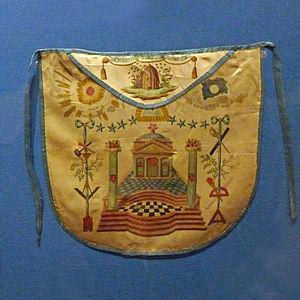
Franc-maçonnerie à Strasbourg
Jakin et Boaz sont, selon la Bible hébraïque, les noms des deux colonnes d'airain fabriquées par Hiram et placées par le roi Salomon à l'entrée du Temple de Jérusalem : « Le roi Salomon [...] dressa les colonnes dans le portique du temple ; il dressa la colonne de droite et la nomma Jakin ; puis il dressa la colonne de gauche et la nomma Boaz. »
Le Rite français, ou Rite français moderne, ou encore Rite moderne est un rite maçonnique constitué et codifié par le Grand Orient de France en 1783-1786 sous le nom de « Rit en 7 grades suivant le Régime du Grand Orient de France ». Consubstantiel à la naissance du Grand Orient de France, il est son rite de fondation créé en vue d'unifier les pratiques de ses loges. Descendant en droite ligne des usages premiers de la franc-maçonnerie, il contient et véhicule les plus anciennes traditions rituelles et initiatiques de la franc-maçonnerie nées en Écosse, puis en Angleterre. La codification du XVIIIᵉ siècle le structure en deux composantes graduelles, une symbolique en trois grades et une philosophique qui prend le nom au XXᵉ siècle d'« Ordre de Sagesse », en quatre ordres. Un cinquième ordre, administratif et conservatoire clôture cette codification.